Marga López

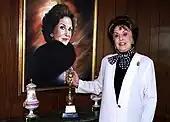
López in 2002

By 2005, she was an emphysema patient and had acute episodes of bronchitis. Reportedly, she was a chain smoker and did not give up tobacco until 2004. On Tuesday, 19 April 2005, she suffered a heart attack while undergoing a health check-up test at a hospital in Mexico City. She died on July 4, 2005, from cardiac arrhythmia.